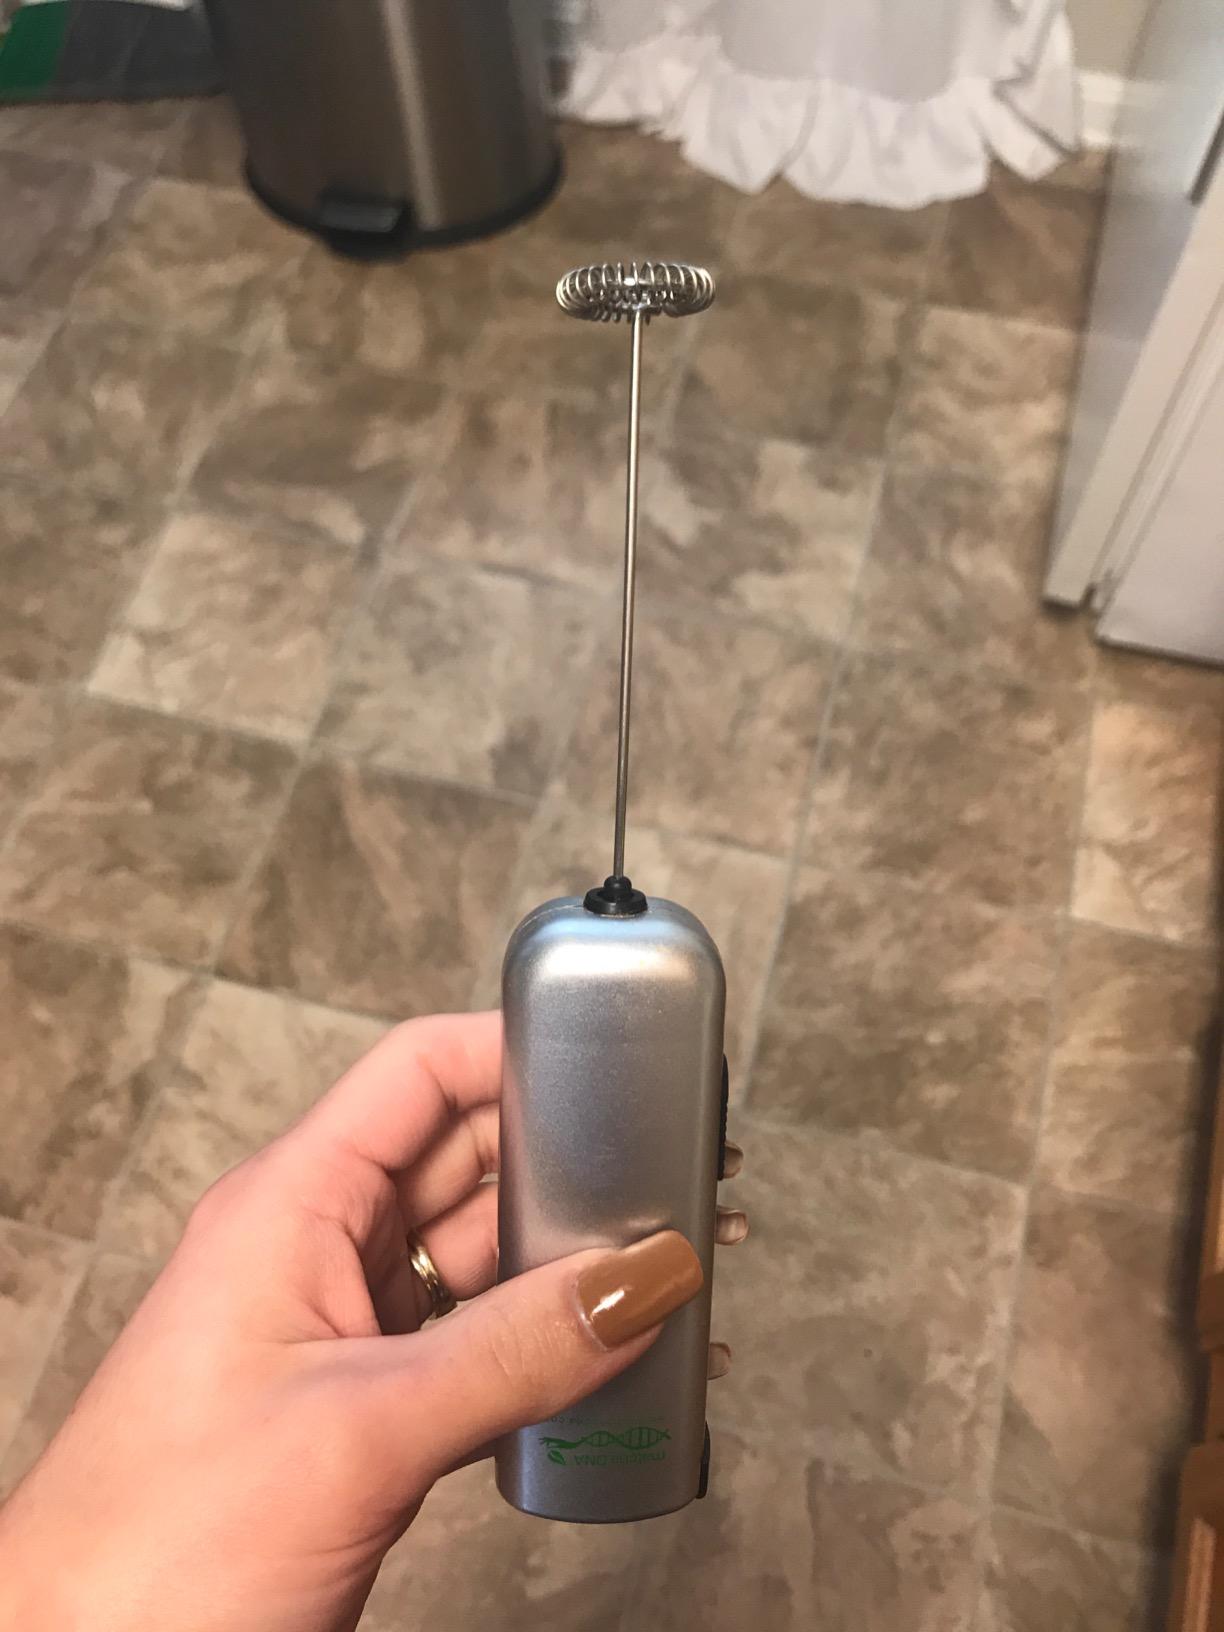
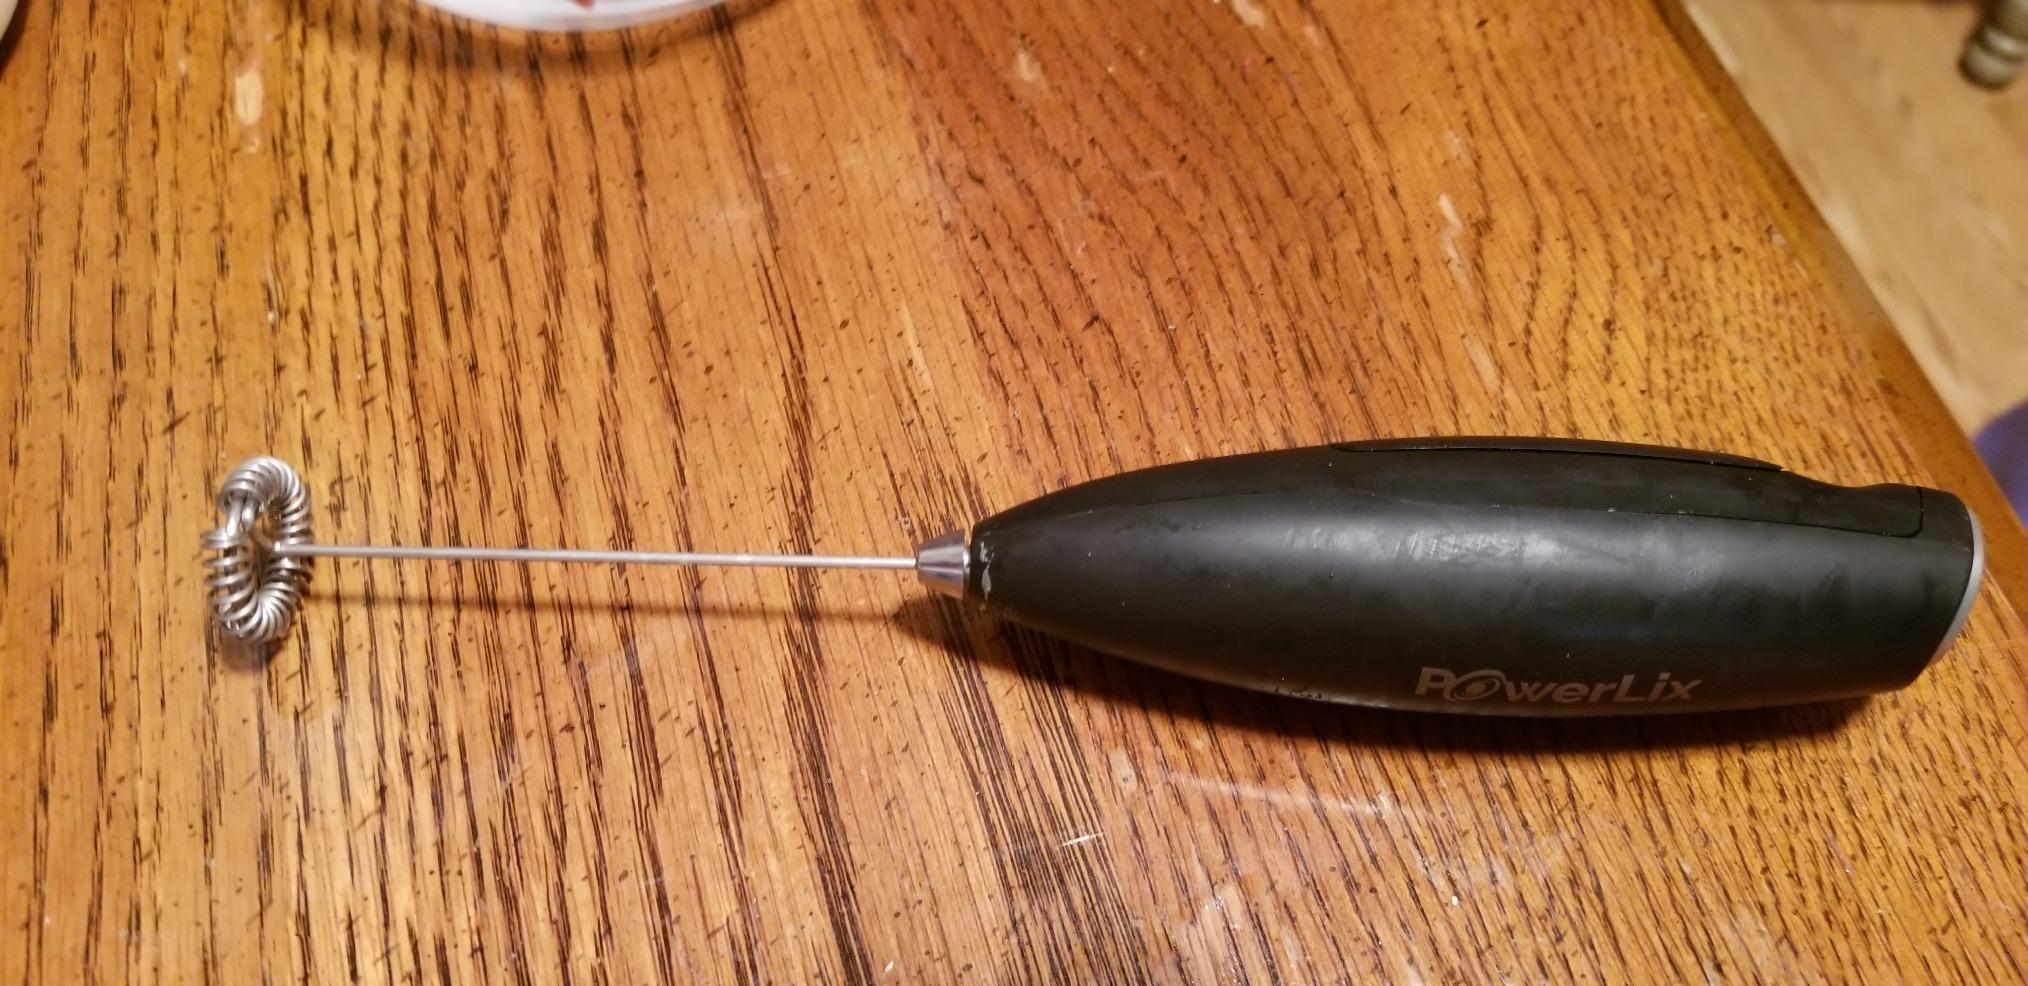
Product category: items_mixer
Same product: no